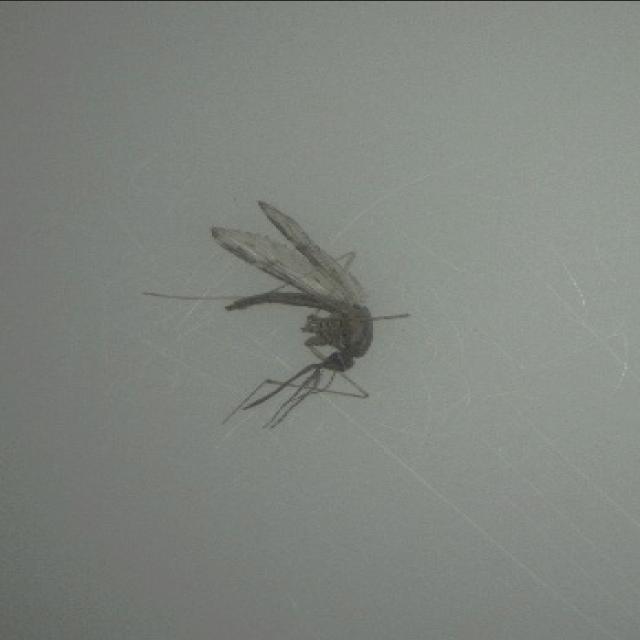
Species: anopheles_sinensis